Etsi ecclesia Christi

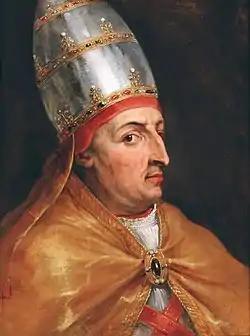
Pope Nicholas V

Etsi ecclesia Christi is a papal bull issued by Pope Nicholas V on 30 September 1453 in response to the fall of Constantinople to the Ottoman Empire.